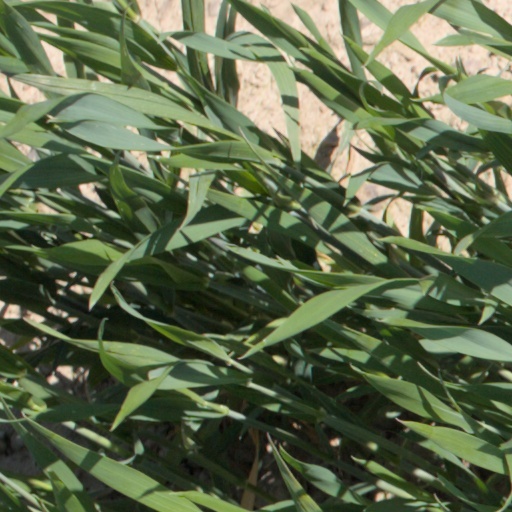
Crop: wheat